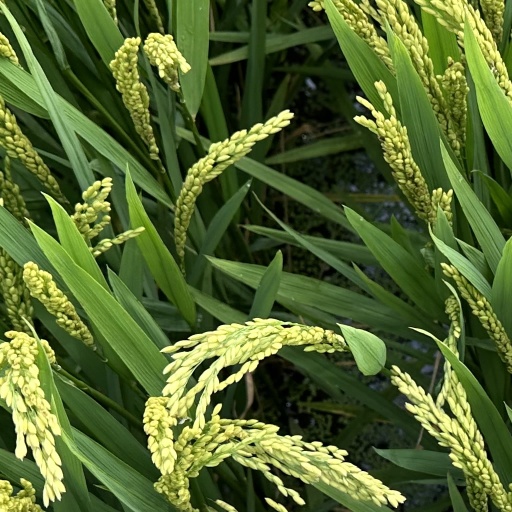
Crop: rice